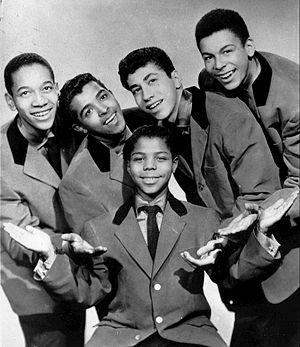
The Teenagers, également connu sous le nom de Frankie Lymon & The Teenagers, est un groupe de musique soul et de rock 'n' roll américain qui a connu un vif succès à la fin des années 1950.